Maddalena (1954 film)

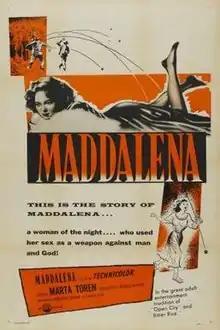
Film poster

Maddalena is a 1954 French-Italian melodrama film directed by Augusto Genina and starring Märta Torén, Gino Cervi and Charles Vanel. It was entered into the 1954 Cannes Film Festival. It was shot in Technicolor. The film's sets were designed by the art director Ottavio Scotti.